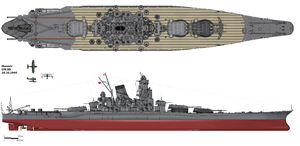
Dessin du Cuirassé Musashi de la marine impériale japonaise (octobre 1944).
Le Musashi, du nom de l'ancienne province japonaise de Musashi, était un cuirassé de la marine impériale japonaise, le second de la classe Yamato. Avec son sister-ship, le Yamato, c'est le plus lourd et le plus puissant cuirassé jamais construit, le dernier de la marine japonaise.
Le musée Yamato est un musée maritime inauguré le 23 avril 2005 à Kure, dans la préfecture de Hiroshima au Japon. Il est célèbre de par le monde pour son impressionnante maquette au 1/10ᵉ du cuirassé Yamato.